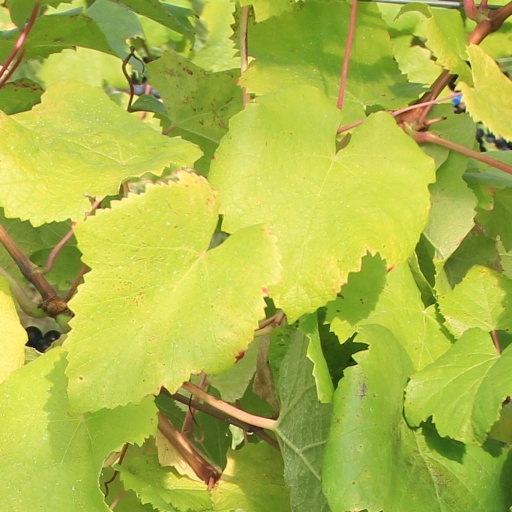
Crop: grape